Alex Winter

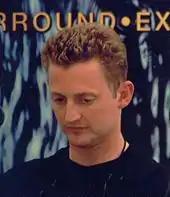
Winter at the 1999 Cannes Film Festival

Winter did not return to directing until 1999, when he filmed the psychological thriller "Fever". The film was shown at film festivals worldwide, including Official Selection in the Director's Fortnight at Cannes. New York "Daily News" praised the film, calling it "a claustrophobic mind bender. Winter sustains an aura of creepiness worthy of Roman Polanski."